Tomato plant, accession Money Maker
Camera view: horizontal (90 deg, fisheye); turntable rotation: 330 degrees
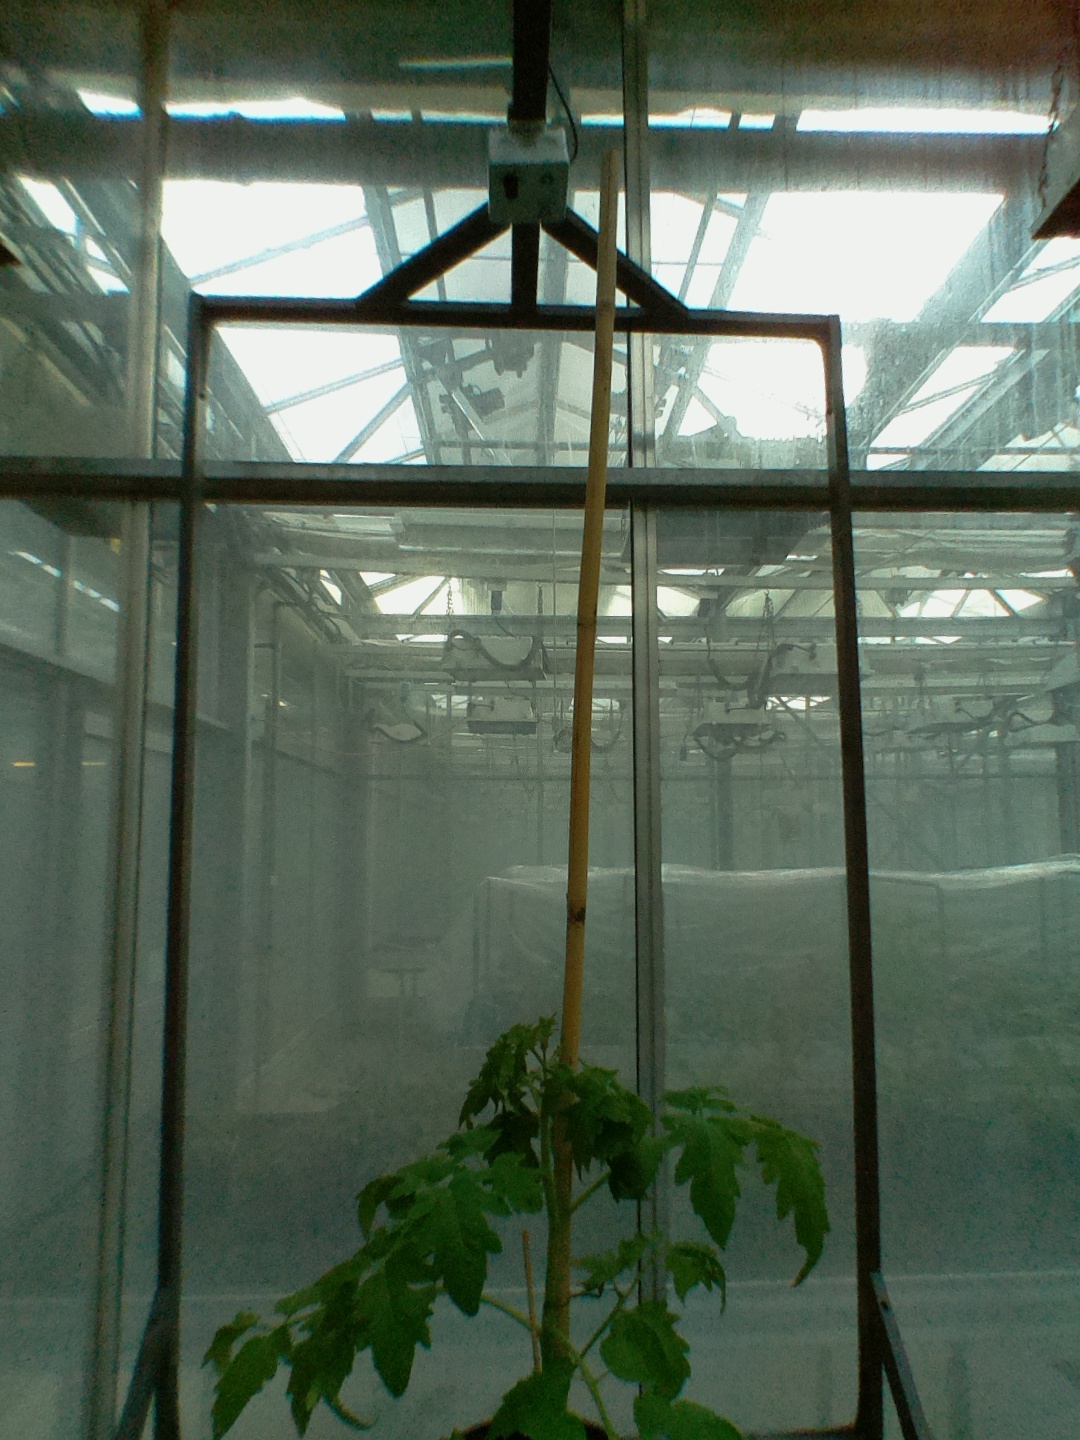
BBCH growth stage 15: 10 of true leaves visible